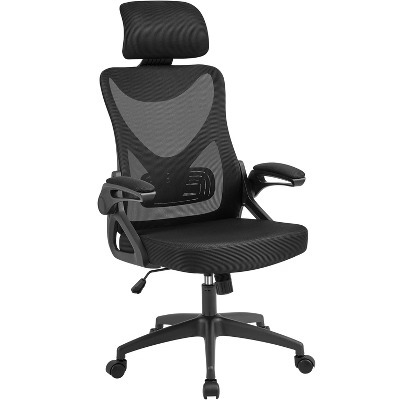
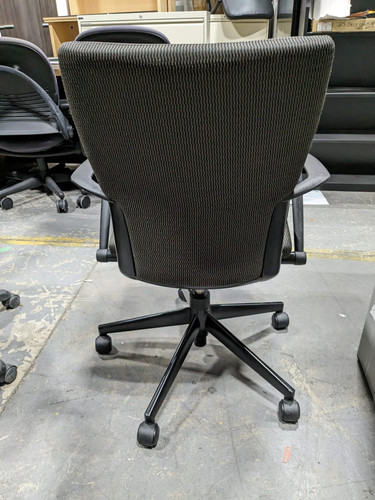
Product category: items_chair
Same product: no